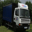
Label: truck